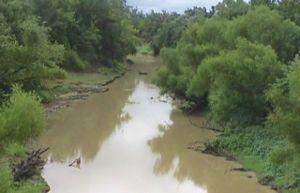
La rivière Poteau est un cours d'eau qui coule dans les États de l'Arkansas et de l'Oklahoma. Il est un affluent de la rivière Arkansas et donc un sous-affluent du Mississippi. Elle a donné son nom à la ville de Poteau.
Panama est une ville du Comté de Le Flore en Oklahoma aux États-Unis.